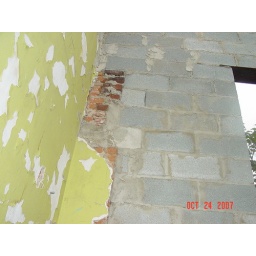
close up of 3rd floor new tied in rear wall